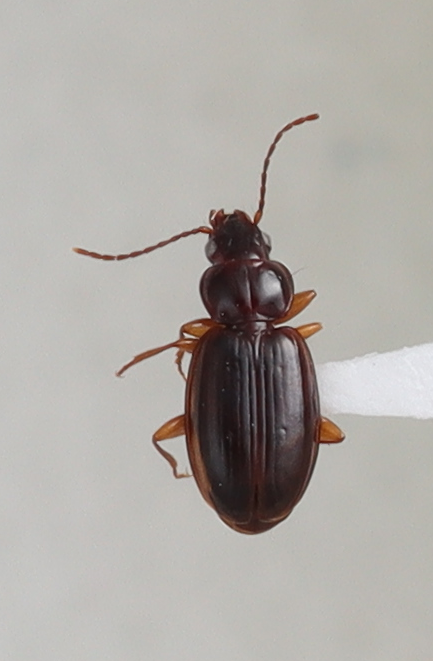
Scientific name: Trechus obtusus
Plot: 3
Trap: W
Collected: 20190911